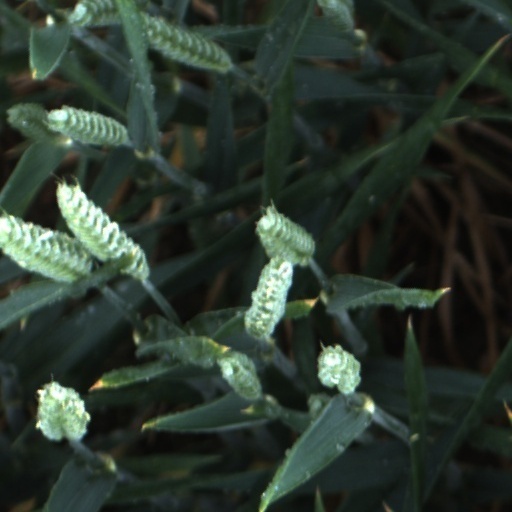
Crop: wheat